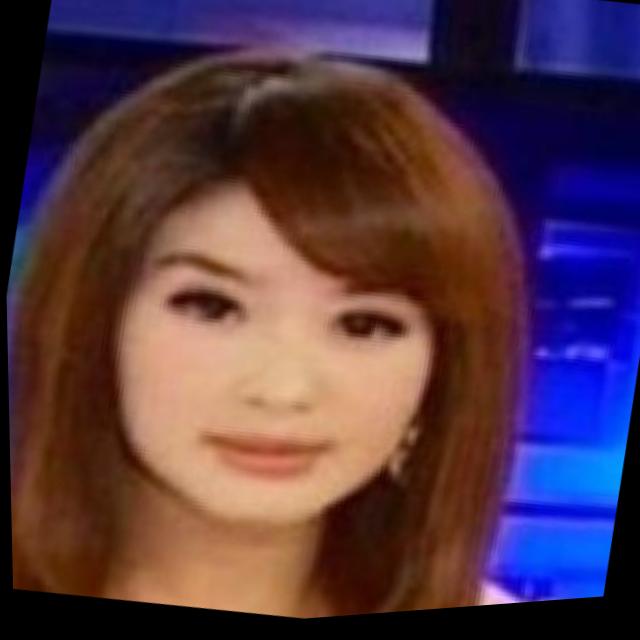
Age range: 21-44